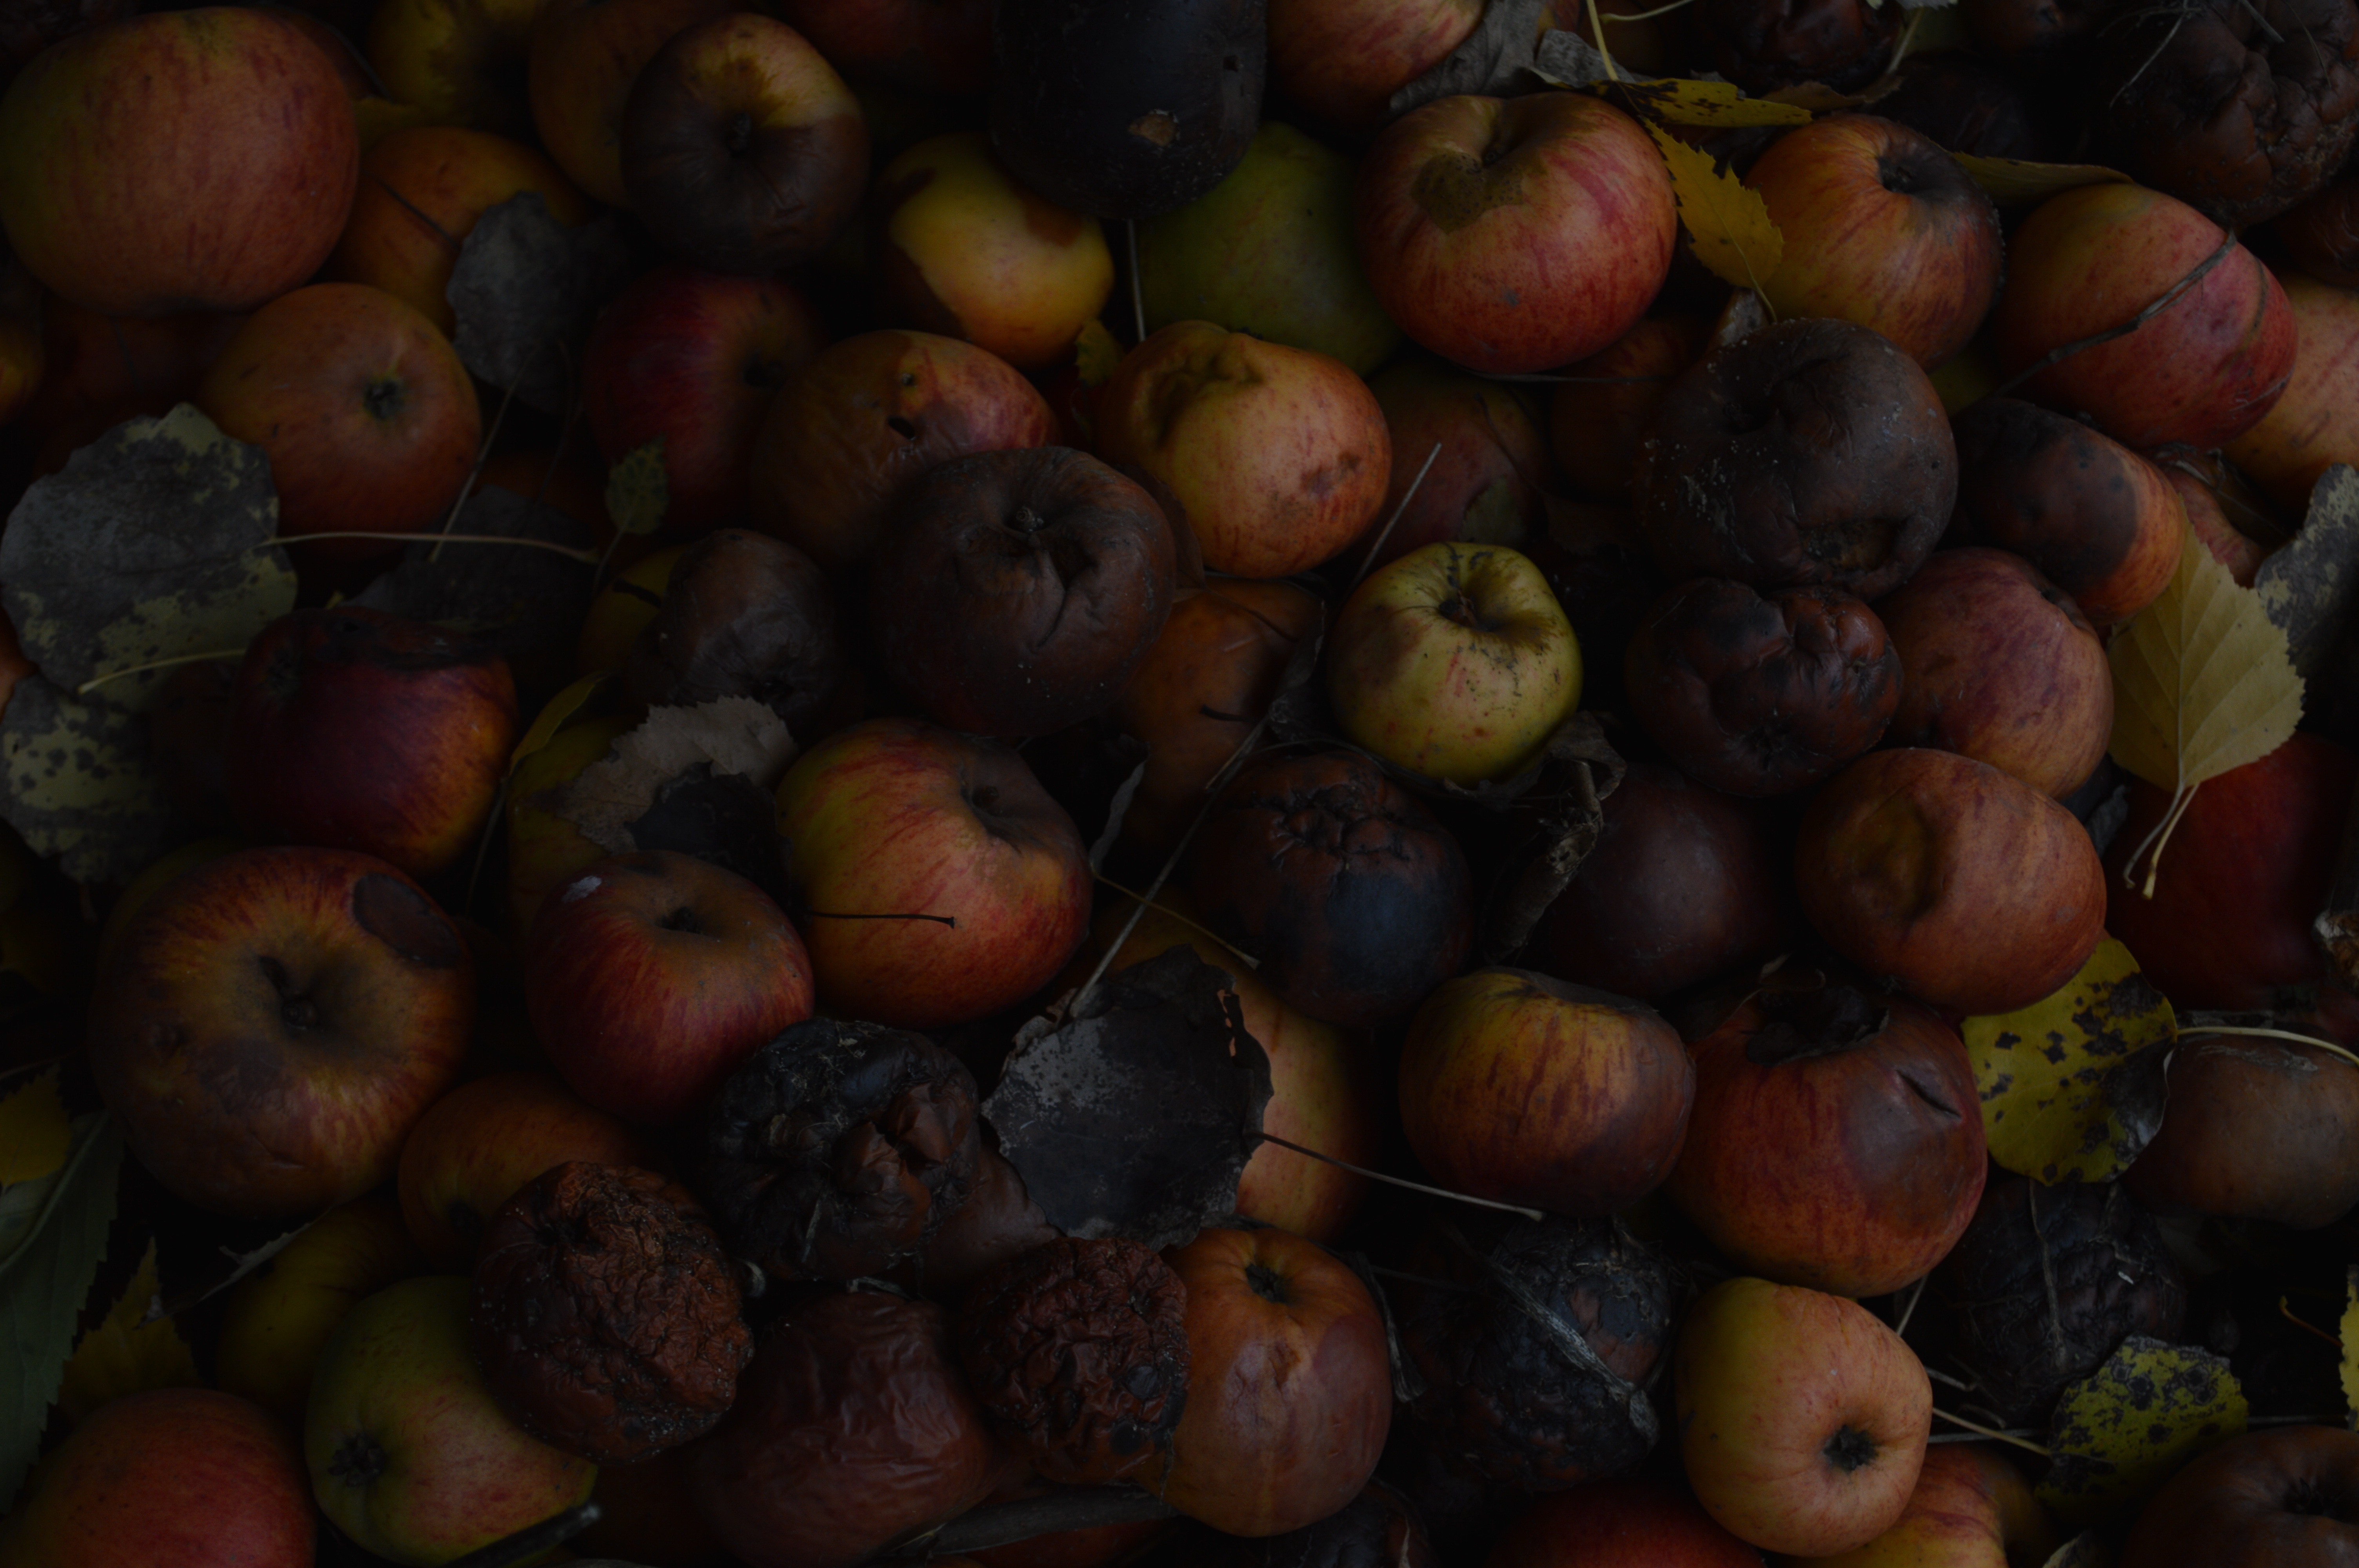
apple, plant, fruit, food, produce, autumn, chestnut, flowering plant, rose family, land plant